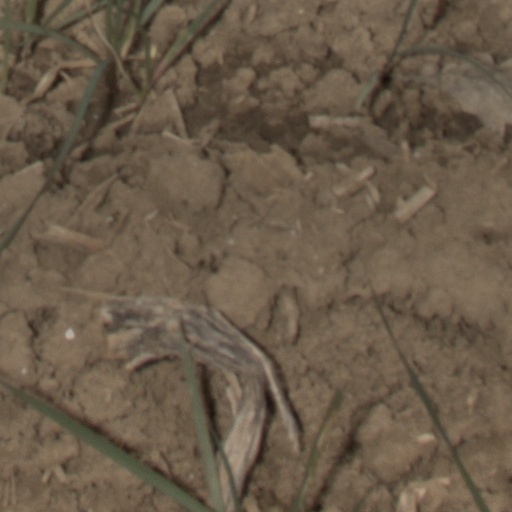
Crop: wheat